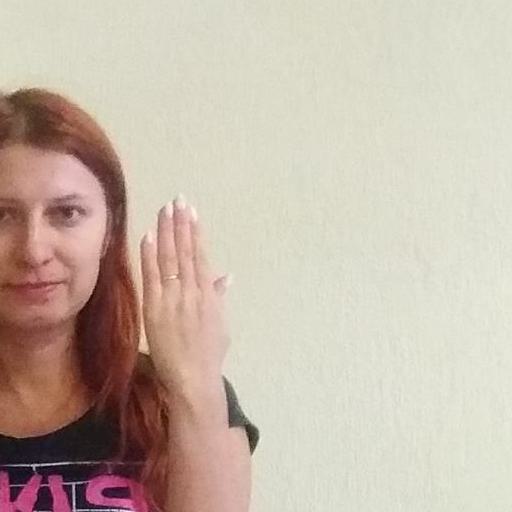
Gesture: stop_inverted